Harwich Mariners

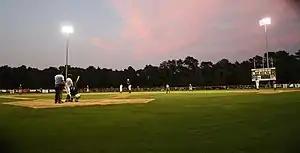
Whitehouse Field, home of the Mariners since 1969.

In 1963, the CCBL was reorganized and became officially sanctioned by the NCAA. The league would no longer be characterized by "town teams" who fielded mainly Cape Cod residents, but would now be a formal collegiate league. Teams began to recruit college players and coaches from an increasingly wide geographic radius.